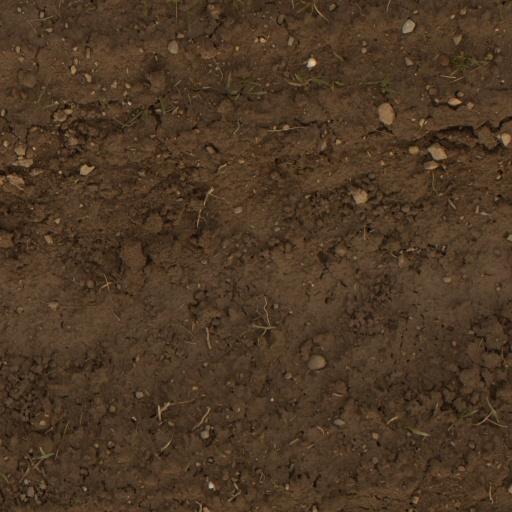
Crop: wheat